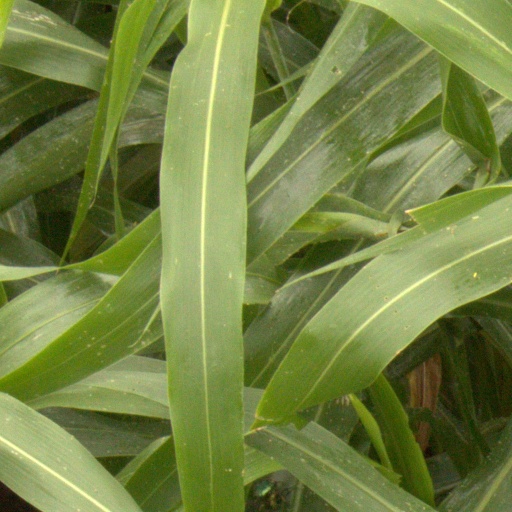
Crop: sorghum